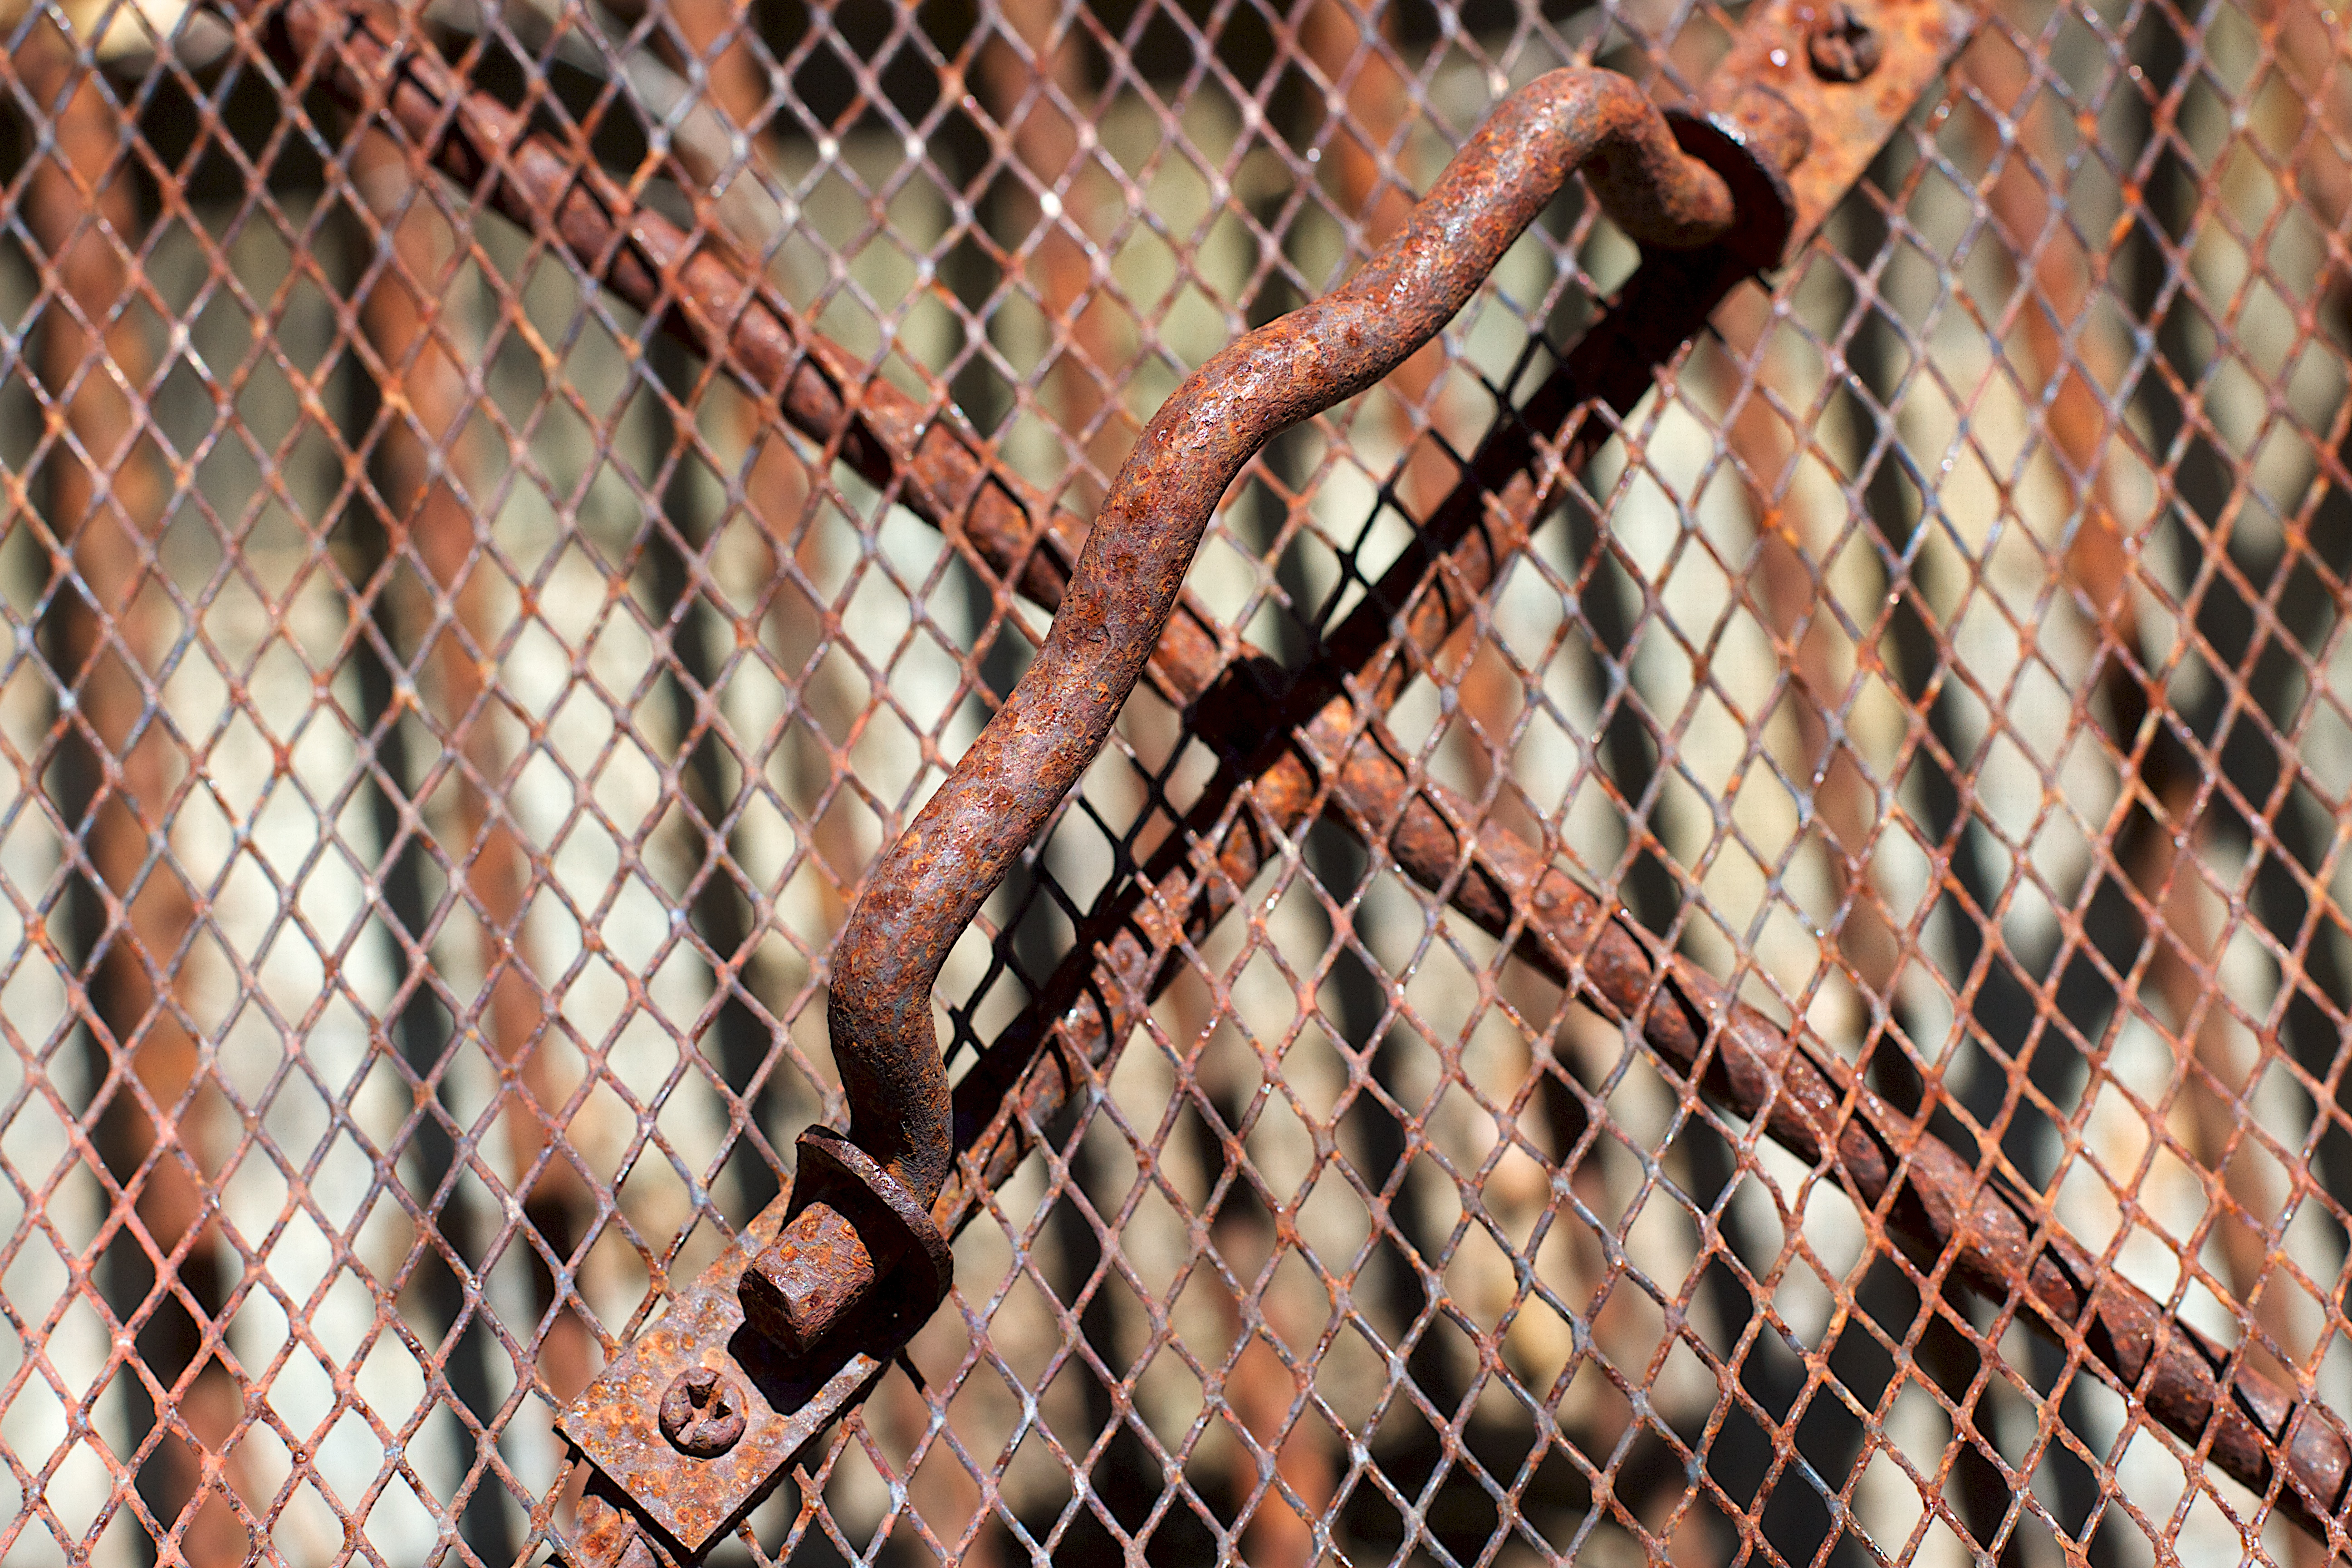
branch, wood, rust, reptile, snake, scaled reptile